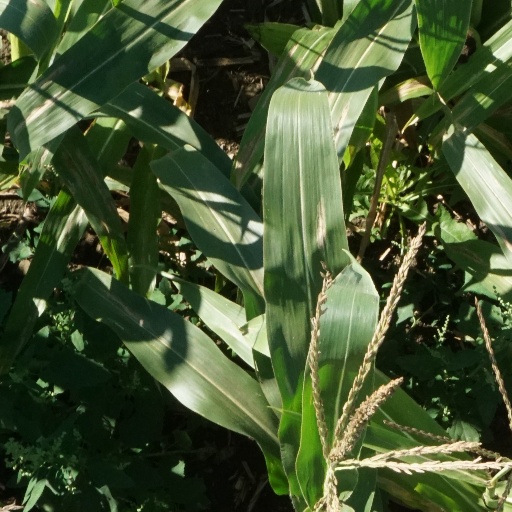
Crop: maize; corn